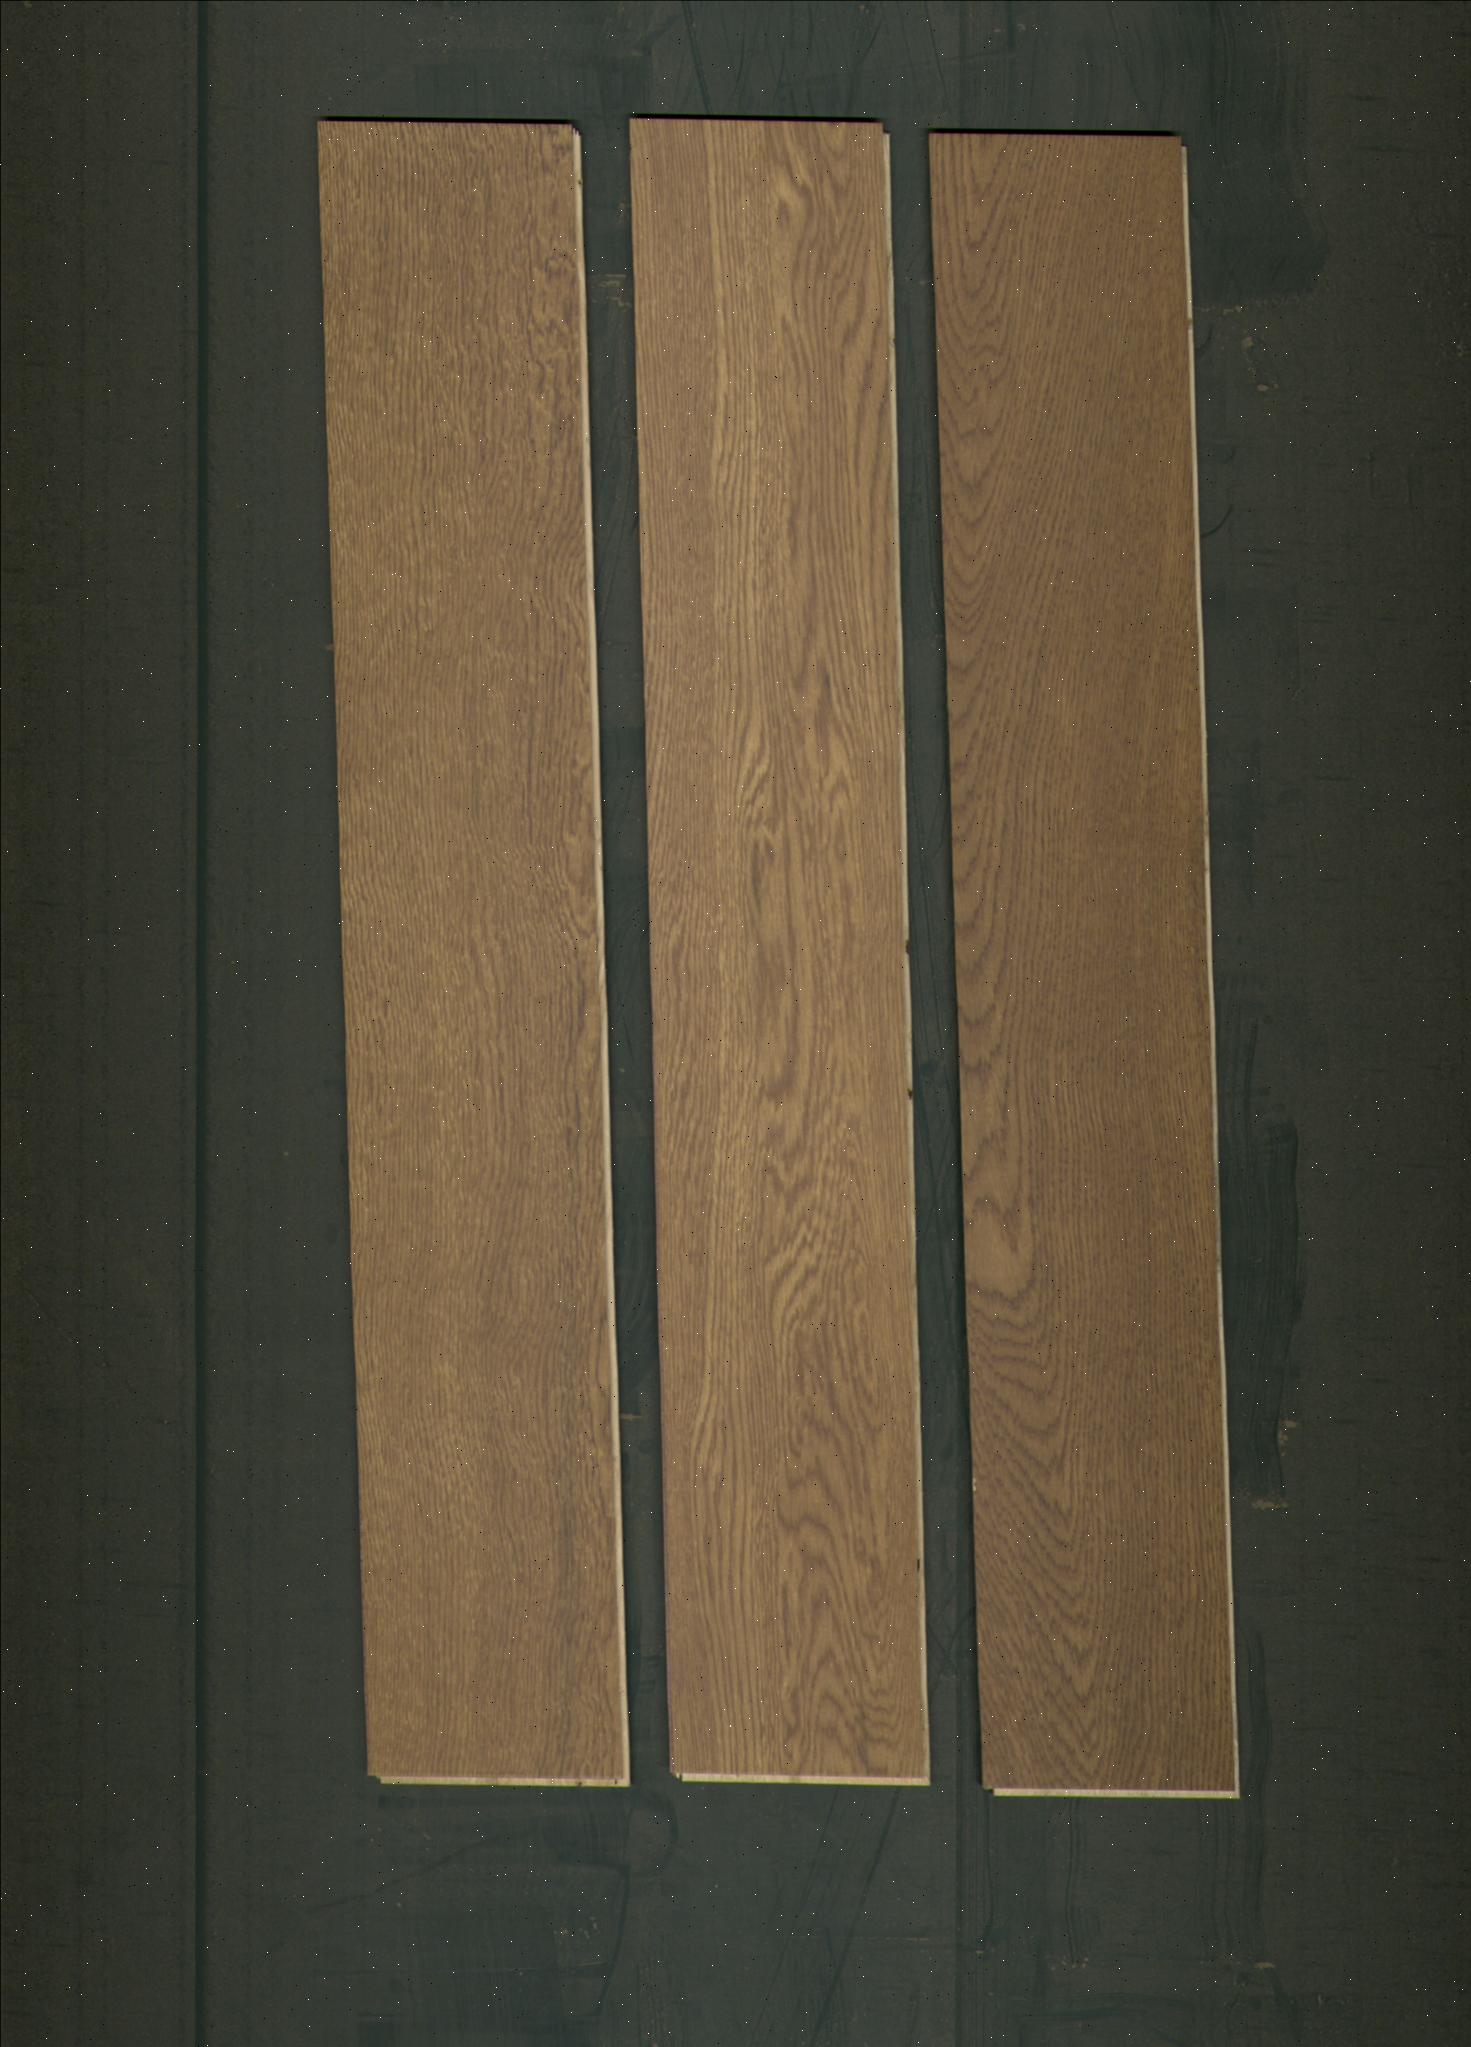
Label: mixers